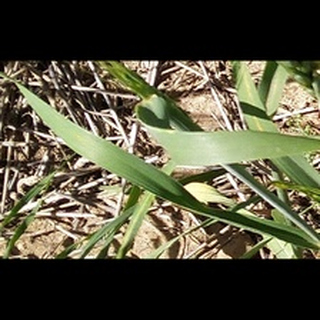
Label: healthy_wheat